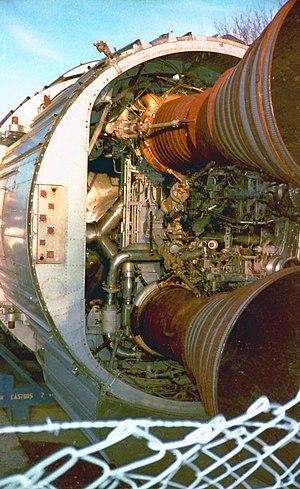
ancienne fusée Europa (Redu) en plein champs
Un matériau composite est un assemblage d'au moins deux composants non miscibles dont les propriétés se complètent. Le nouveau matériau ainsi constitué, hétérogène, possède des propriétés que les composants seuls ne possèdent pas.